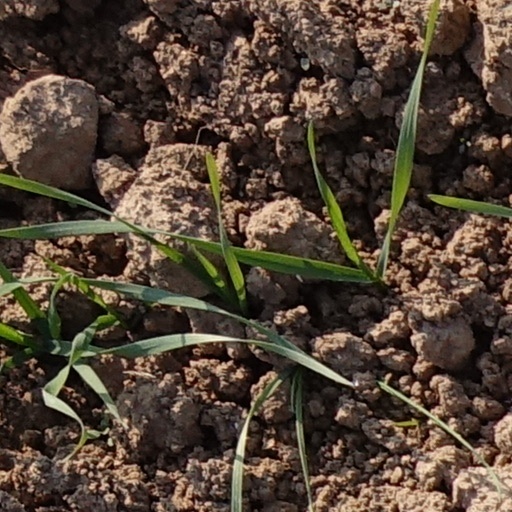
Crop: wheat